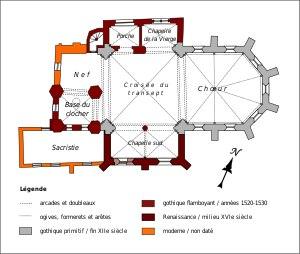
L'église Saint-Gildard est une église catholique paroissiale située à Longuesse, en France. Ce fut, sous l'Ancien Régime, l'une des nombreuses possessions de l'abbaye de Saint-Germain-des-Prés. Sa construction remonte à la fin du XIIᵉ siècle, en ce qui concerne le chœur et la croisée du transept, qui sont de style gothique et de dimensions considérables pour un petit village. L'architecture de ces travées est soignée, et d'une sobriété raffinée. L'église Saint-Gildard était conçue pour devenir l'une des plus prestigieuses églises du Vexin français. Seulement, l'édifice ne fut jamais achevé, et sans doute aussi privé des deux croisillons du transept pendant la guerre de Cent Ans. Ils furent remplacés par des chapelles à la période flamboyante et à la Renaissance, au cours des années 1520 / 1530 et à partir du milieu du XVIᵉ siècle. Le clocher date de la même époque, et est d'une telle simplicité qu'il apparaît comme une construction provisoire. La base du clocher occupe une moitié de la seule travée de la nef qui fut construite, ou reconstruite. De cette façon, l'église Saint-Gildard ne possède pas de façade.